Thiruppaarththanpalli

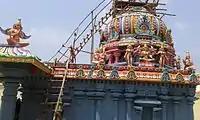
Image of Thayar shrine

It is located close to Thirunangur, a small village, 8 km east of Sirkali en route to Thiruvenkadu. The temple complex has a single "prakaram" (closed precincts of a temple) and separate shrines for Tamariyan Kelvan Perumal facing west, Shenbagavalli Thayar facing east and Arjuna. The "vimana" of the temple is called Narayana Vimanam and water body associated with the temple is called Katka Theertham. The festival images of Tamaraiyan Kalvan, Krishna and Rama, are stored in the shrine of Tamarayan Kelvan. This is the only temple where the images of Rama and Krishna are housed in the same shrine. The main gateway tower, the "rajagopuram" faces west and the temple is surrounded by walls. The temple tank is located in the southern side outside the temple complex. There is a separate hall in the temple complex that houses the chariot and festival chariots. The festival deity has four consorts namely, Sridevi, Bhudevi, Niladevi, and Jambavati. Following the legend of sage Agastya, a separate shrine of Agastya was built during the consecration of the temple in May 2015.